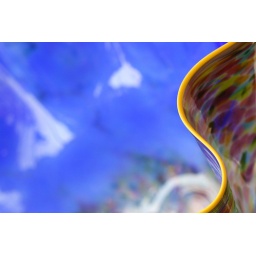
detail of blue bowl interior. 'Gardens and Glass' exhibit by Dale Chihuly at the New York Botanical Garden.